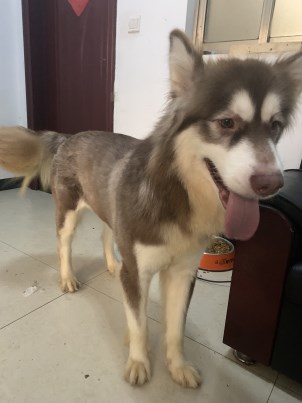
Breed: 1324-n000004-malamute